Milla Jovovich

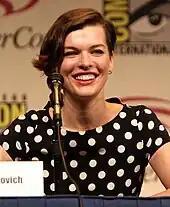
Jovovich attended the 2012 WonderCon promoting "".

Jovovich starred in Paul W. S. Anderson's romantic action adventure film "The Three Musketeers", as Milady de Winter, in 2011, alongside Matthew Macfadyen, Logan Lerman, Ray Stevenson, Luke Evans, Orlando Bloom, and Christoph Waltz. After the lackluster response for "Musketeers", Jovovich criticised Summit Entertainment for not "promoting [the film] properly" as a "family film" in the United States. "Deadline Hollywood" reported that Summit responded: "She doesn't know what she's talking about and we don't know where she's coming from." She would next headline the little-seen psychological thriller "Faces in the Crowd", which was written and directed by Julien Magnat; in it, she plays the survivor of a serial killer's attack that leaves her suffering from a condition called prosopagnosia, which renders her unable to recognize faces. "Sight and Sound" remarked that the film suffered from "a central performance not quite strong enough to win Jovovich recognition as a dramatic actress". Also in 2011, Jovovich appeared as a Ukrainian con artist in Famke Janssen's directorial debut film "Bringing Up Bobby", alongside Marcia Cross, and starred in the romantic comedy "Lucky Trouble", which was her Russian-language film debut.